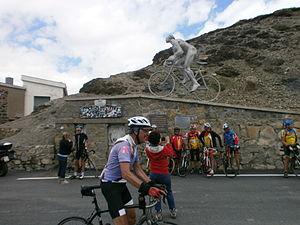
Le col du Tourmalet est un col de montagne des Pyrénées centrales françaises, à une cinquantaine de kilomètres au sud de Tarbes, dans le département des Hautes-Pyrénées en région Occitanie. Il est emprunté par la route des cols.